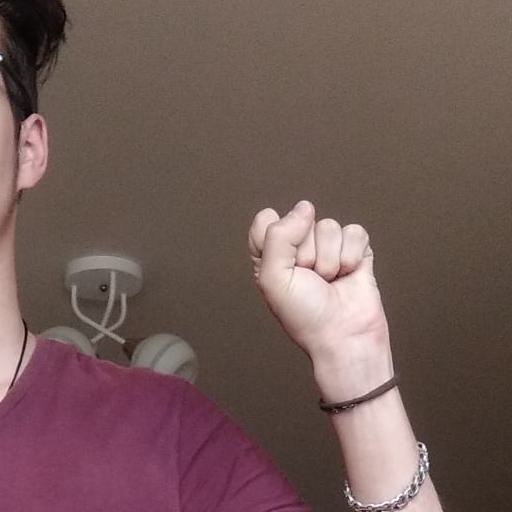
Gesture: fist